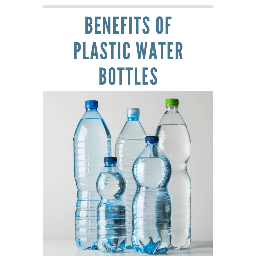
Label: bottles